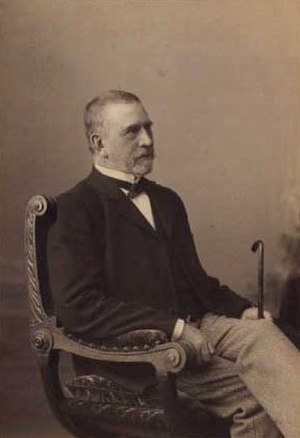
Philip Rosenstand
Philip Rosenstand